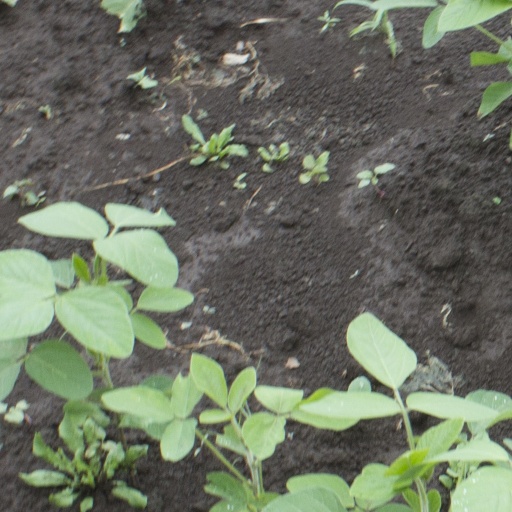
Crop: soybean